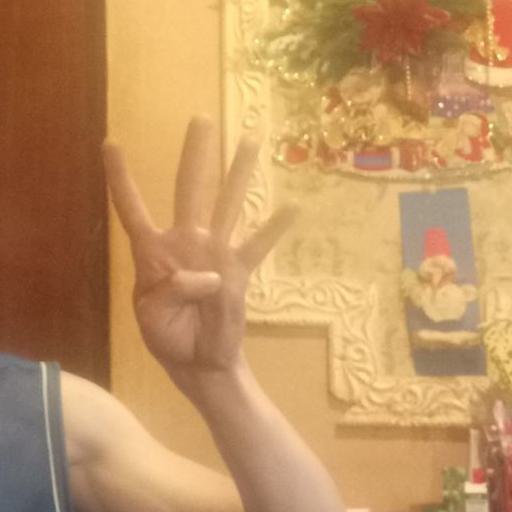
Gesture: four